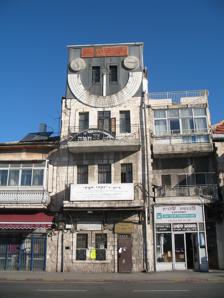
Building: Zoharei Chama Synagogue
Country: Palestine
Year built: 1917
Orthodox synagogue in Jerusalem Zoharei Chama Synagogue Hebrew : בית הכנסת זהרי חמה The synagogue façade , in 2007 Religion Affiliation Orthodox Judaism Rite Nusach Ashkenaz Ecclesiastical or organisational status Synagogue Status Active Location Location 92 Jaffa Road , Mahane Yehuda , Jerusalem Country Israel Location of the synagogue in Jerusalem Geographic coordinates 31°47′09″N 35°12′47″E / 31.78583°N 35.21306°E / 31.78583; 35.21306 Architecture Type Synagogue architecture Founder Rabbi Shmuel Levy Groundbreaking 1906 Completed 1917; 1980 (renovation) Materials Stone; timber Building details Sundial of Zoharei Chama Alternative names Mahane Yehuda Clock Tower Sundial Building Dimensions Other dimensions 5-metre (16 ft) sundial The Zoharei Chama Synagogue ( Hebrew : בית הכנסת זהרי חמה , lit. 'Sunrise Synagogue' ), also spelled Zohorei Chama , colloquially known as the Sundial Building or Mahane Yehuda Clock Tower , is an Orthodox Jewish congregation and synagogue , located on Jaffa Road in Jerusalem , Israel . The four-story stone building with a wooden attic features a huge, 5-metre (16 ft) diameter sundial on its façade . The building, constructed in stages by Rabbi Shmuel Levy from 1908 to 1917, was built to house a hostel for immigrants and a synagogue. The building was damaged by fire in 1941 and partly restored by the Jerusalem municipality in 1980. The building houses the Zoharei Chama Orthodox synagogue, which has prayer services throughout the day for local businessmen, residents and tourists. History The tall, narrow building, which towers over the neighboring structures, was constructed by Rabbi Shmuel Levy, an American tailor who immigrated to Israel from the United States at the beginning of the 20th century. In 1906 he purchased a one-story house in the Mahane Yehuda neighborhood on Jaffa Road with the intention of adding to it in stages and providing rooms for immigrants as a public service. He raised money for the construction in America by selling lottery tickets for 20 francs apiece, awarding two grand prizes of 2,000 francs each and other prizes of 1,000, 500, 100, 50, and 20 francs. The tickets depicted the planned three-story building with a fourth-floor attic and fifth-floor gallery , together with pictures of the Four Holy Cities in Jewish tradition—Jerusalem, Hebron , Tiberias and Safed —and a written description of Levy's goals to build a synagogue, study hall and hostel. Completed in stages from 1908 to 1917, Levy's three-story stone building with attic and gallery was the tallest in Jerusalem for its time. After construction was complete, Levy consecrated the upper floor as the Zoharei Chama (Sunrise) Synagogue for worshippers who prayed at sunrise ( vasikin ) and also provided a beth midrash called Shoneh Halakhos (literally, "Review of Jewish Laws"). The Tiferet Zion V'yerushalayim (Glory of Zion and Jerusalem) Hostel on the lower floors accommodated 50 guests. The large sundial was added later to the fourth-story façade. In 1927 the fifth-floor gallery collapsed during an earthquake . In 1941, an electrical short circuit ignited a fire that spread throughout the building, destroying the gallery and damaging the rest of the building together with the sundial and clocks. In 1980 the Jerusalem municipality restored the façade and reconstructed the sundial. The Zoharei Chama Synagogue is now the only tenant.  While there is only one minyan for Shacharit at sunrise (vasikin), there afternoon and evening prayer services held one after another on the first floor, and early evening prayer services (from Plag Hamincha ) conducted on the second floor. While Shacharit (as well as all minyanim on Shabbat) are according to Nusach Ashkenaz , weekday Mincha and Maariv may be prayed according to the chazzan 's own custom, and in practice most of these minyanim are according to the Sephardic practice . On weekdays, women are not allowed in the synagogue; on Shabbat, women are allowed to pray in the side room, and on special occasions such as the reading of Shabbat Zachor , the reading of the megillah on Purim and High Holidays , there is an expanded women's section. The building also has a "Shabbat siren" posted on its roof, which alerts residents to the time of lighting Shabbat candles . Sundial The vertical sundial on the fourth floor of the building was designed by Rabbi Moshe Shapiro, a watchmaker in Mea Shearim and a self-taught astronomer who had learned the science by studying the pertinent writings of Maimonides and the Vilna Gaon . Shapiro had built sundials for the outside walls of other synagogues, such as the Hurva Synagogue in Jerusalem's Old City , and would go on to build sundials for at least 15 other synagogues in Israel, including Petah Tikva 's Great Synagogue. Sundials were of crucial use for Orthodox synagogue-goers who needed to know the exact time of sunrise to begin their morning prayers ( vasikin ), the exact time of sunset to complete their afternoon prayers, and the time for lighting Shabbat candles, since these times vary day by day and season by season. Before the Zoharei Chama sundial was erected, Orthodox Jews would climb to the top of the Mount of Olives or the hills of the Bayit Vegan neighborhood each morning and evening to observe the times of sunrise and sunset. The third floor of Levy's building originally included an eastern-facing wooden porch which allowed worshippers to easily see the sunrise. The Zoharei Chama sundial measures 5 metres (16 ft) in diameter. A horizontal gnomon marks the sun's progress along a half-circle marked at each hour, with sub-markings at 15, 30, and 45 minutes. For cloudy days, Levy installed two mechanical clocks on either side of the sundial, one set for European time and one for local time. Shapiro also designed three sundials for the third floor of the building. Only the large sundial on the fourth floor is still extant. The sundial was featured on a December 2014 Israeli postage stamp that was part of a three–stamp series titled Sundials in Eretz Israel. Notes